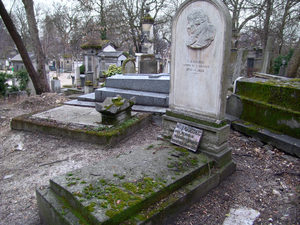
Tombe de François Gossec au ""Pére Lachaise"" Paris - Médaillon en marbre signé S. J. Brun f., 1829"
François-Joseph Gossec est un compositeur, violoniste, directeur d'opéra et pédagogue français.